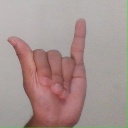
अक्षर: य